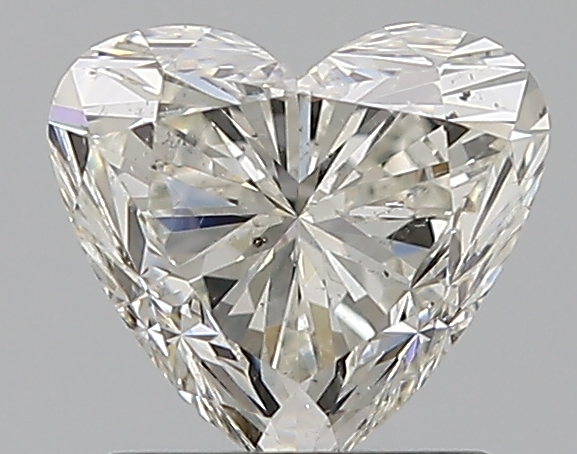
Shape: heart
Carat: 1.21
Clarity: SI1
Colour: J
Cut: VG
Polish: EX
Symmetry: EX
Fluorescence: N
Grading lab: GIA
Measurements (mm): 6.48 x 7.06 x 4.36